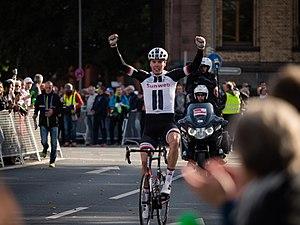
Max Walscheid, né le 13 juin 1993 à Neuwied, est un coureur cycliste allemand, membre de l'équipe NTT Pro Cycling. En 2014, il devient champion d'Allemagne sur route espoirs.
La 13ᵉ édition du Tour de Münster a eu lieu le 3 octobre 2018 entre Wadersloh et Münster, sur une distance de 195 kilomètres. Elle fait partie du calendrier UCI Europe Tour 2018 en catégorie 1.HC.